Four Last Things (video game)

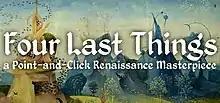

Four Last Things is a point-and-click adventure video game (see List of graphic adventure games). Made by Joe Richardson, it came out on 23 February 2017 for Windows, Android, and iOS.